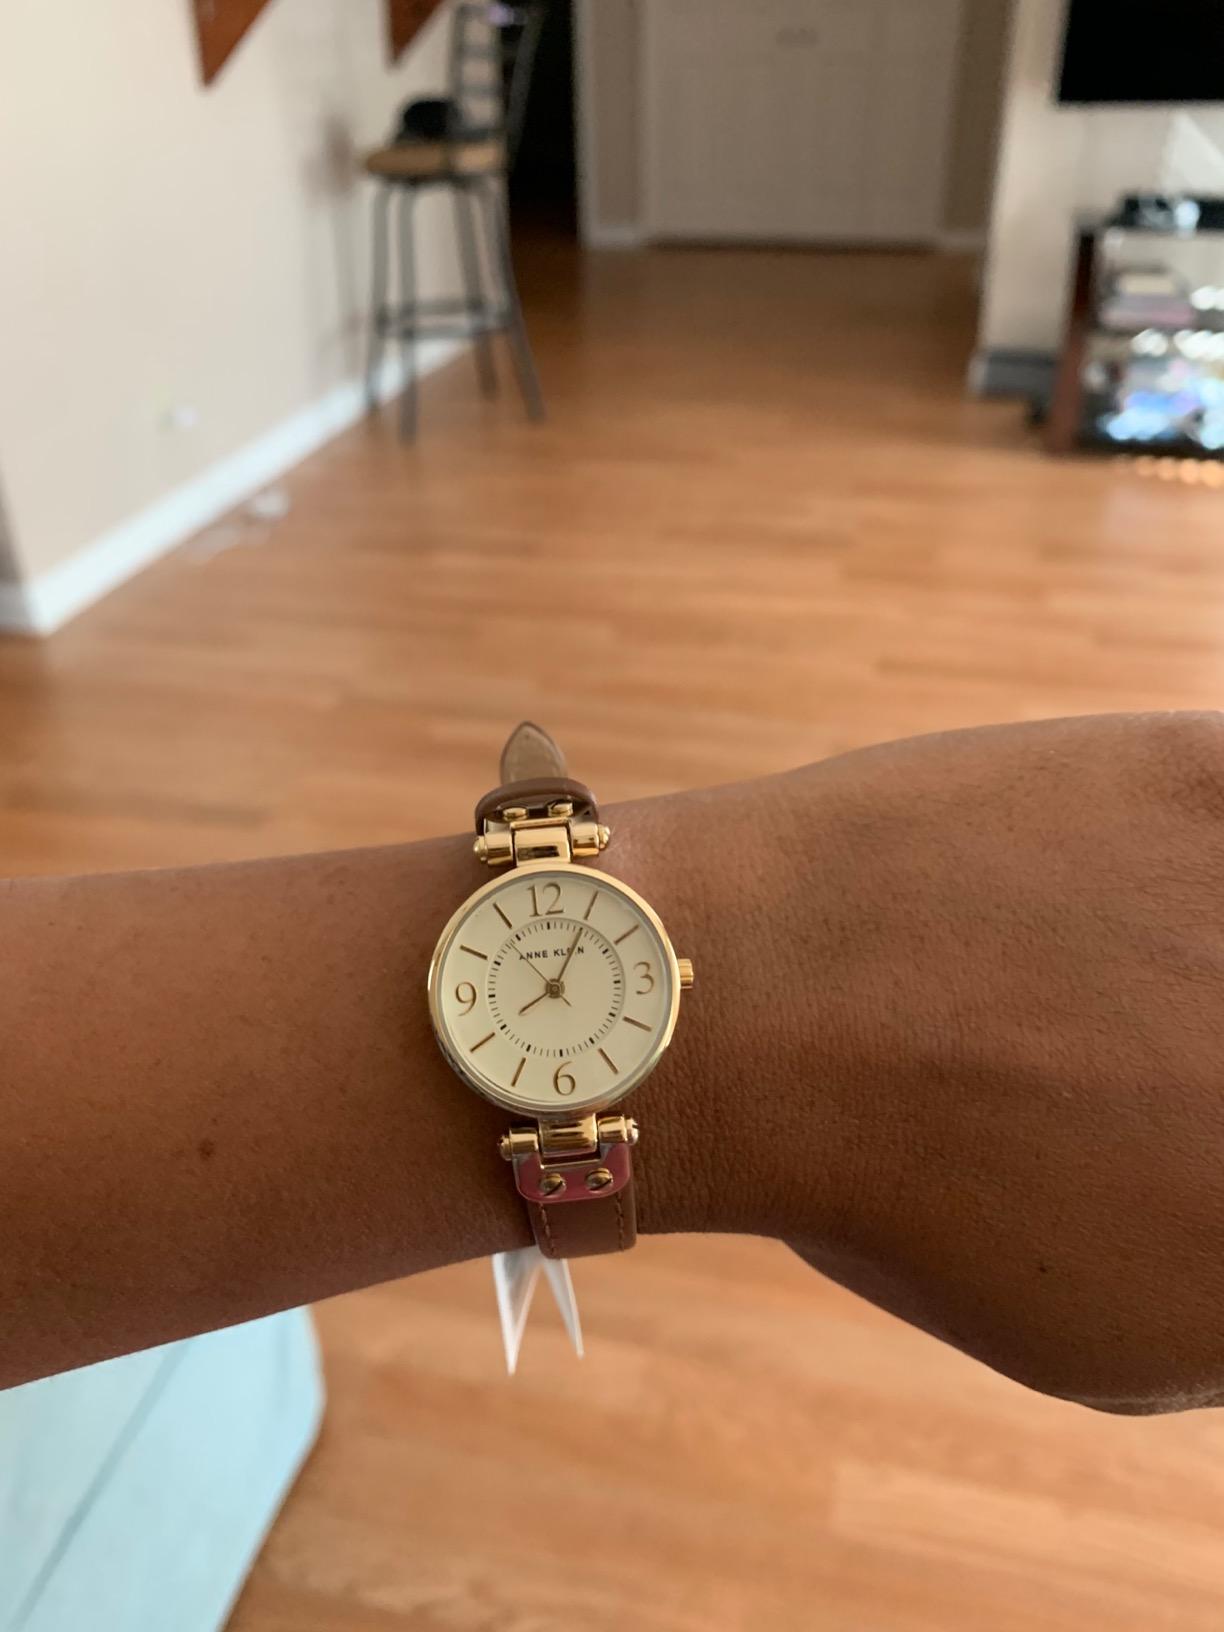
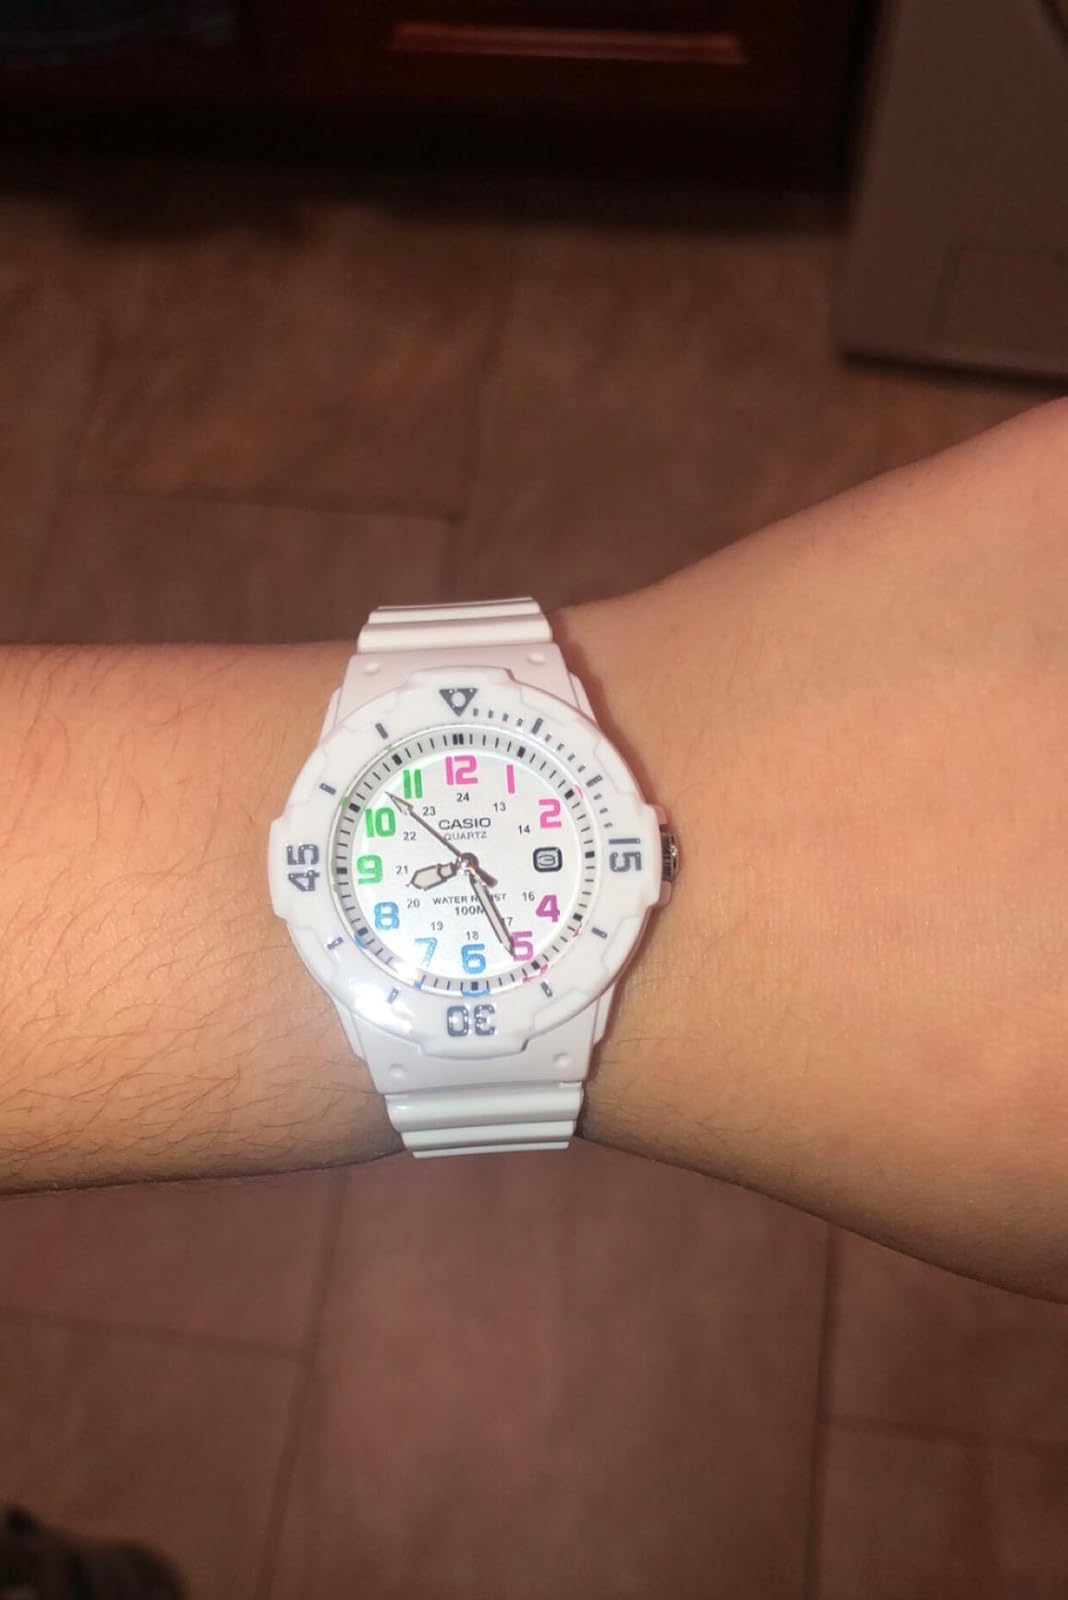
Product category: accessories_watch
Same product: no